Émile Driant

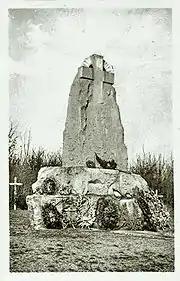
Memorial to Émile Driant and his battalion in the Bois des Caures, Flabas, France.

He resigned his commission in 1906, as he was banned from achieving higher rank due to his controversial father-in-law and by his strong nationalist and Catholic sentiments. He devoted his time to journalism and politics and was elected to the Chamber of Deputies as a representative for Nancy in 1910 as a member of the Popular Liberal Action party. Driant devoted his efforts to strengthening France's defenses.